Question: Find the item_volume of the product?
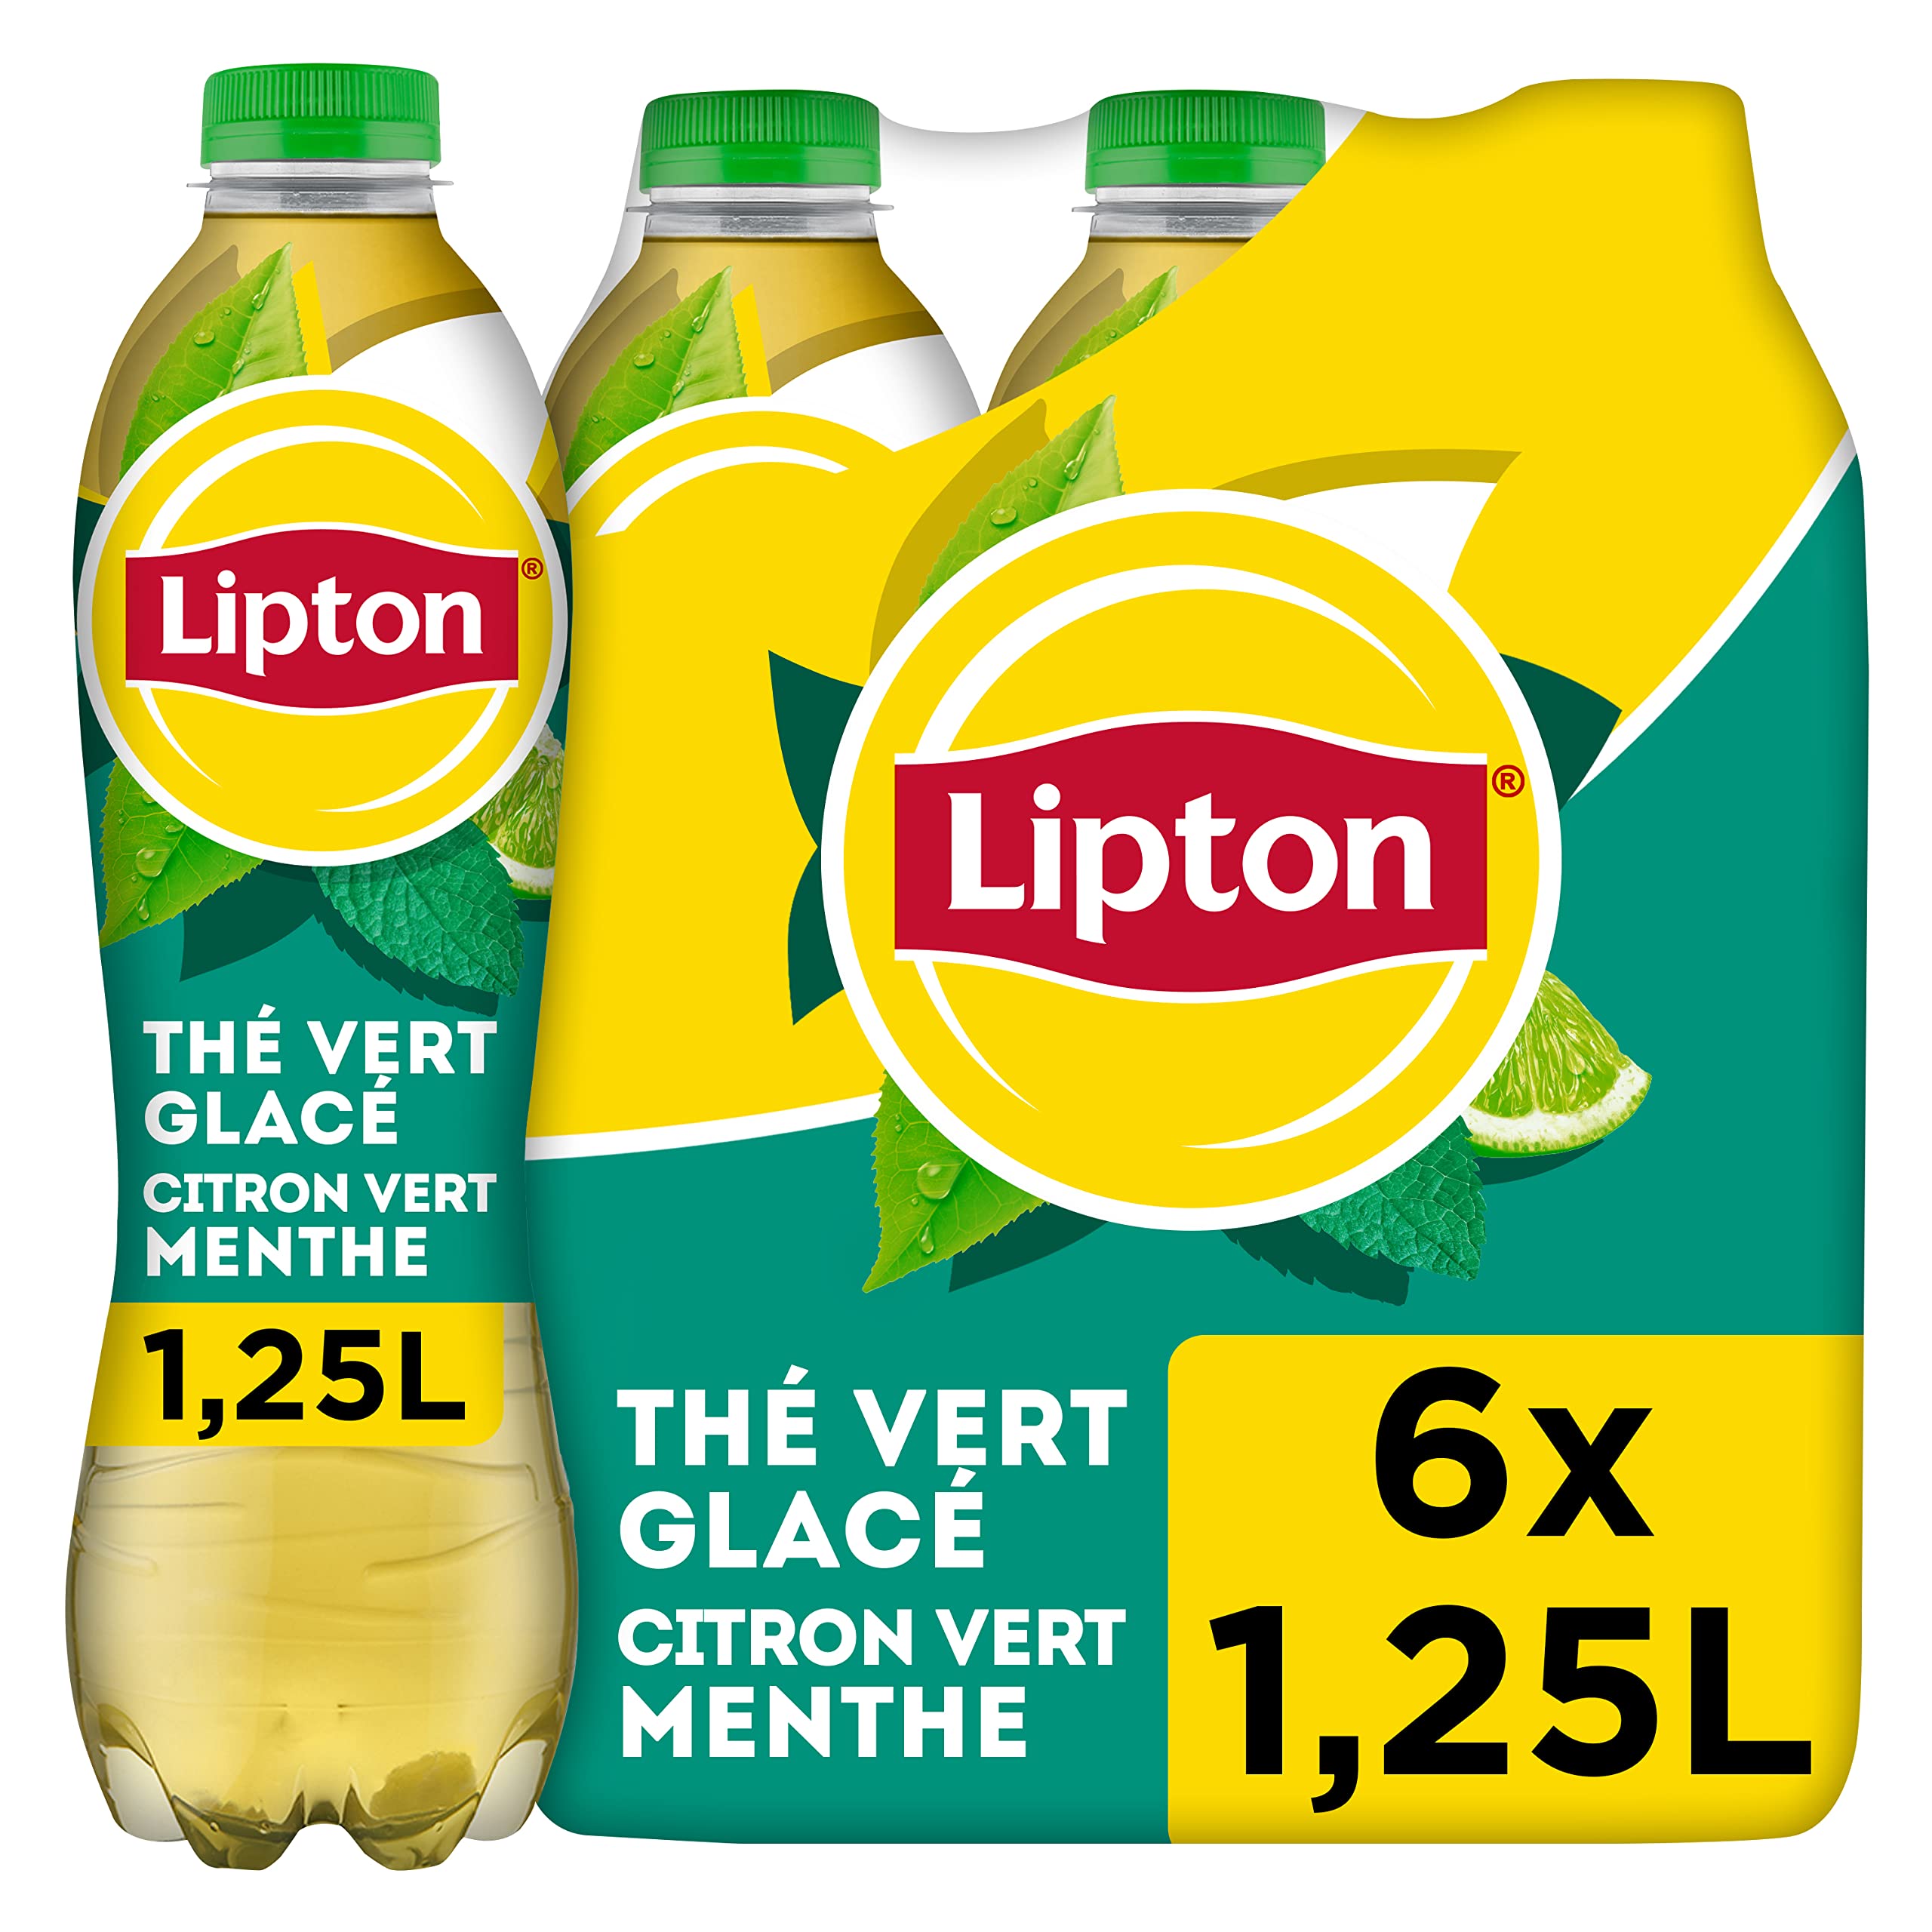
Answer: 1.25 litre